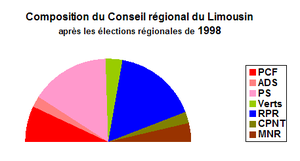
Composition du conseil régional du Limousin après les élections régionales de 1998
Cet article présente la liste actuelle des conseillers régionaux du Limousin, ainsi que l'historique des mandatures précédentes.